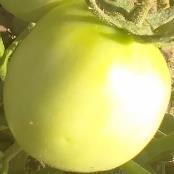
Crop: Tomato
Condition: healthy-fruit